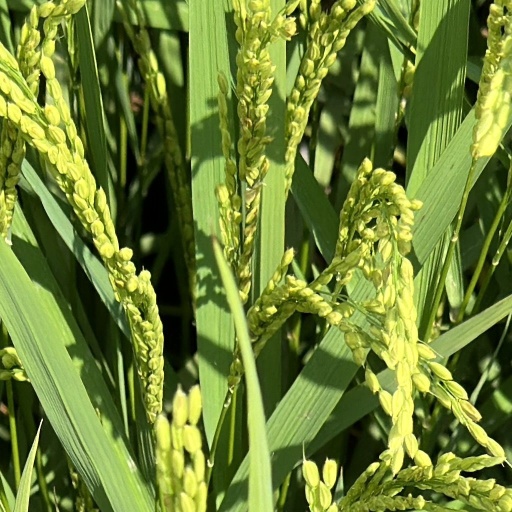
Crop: rice